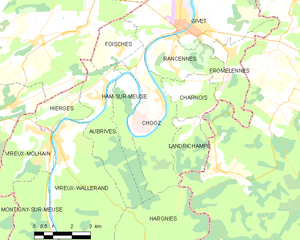
Carte des communes françaises: Chooz